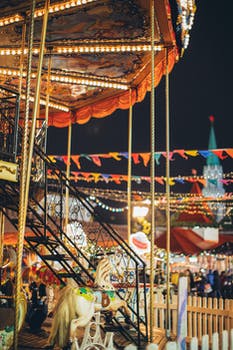
Label: No Watermark